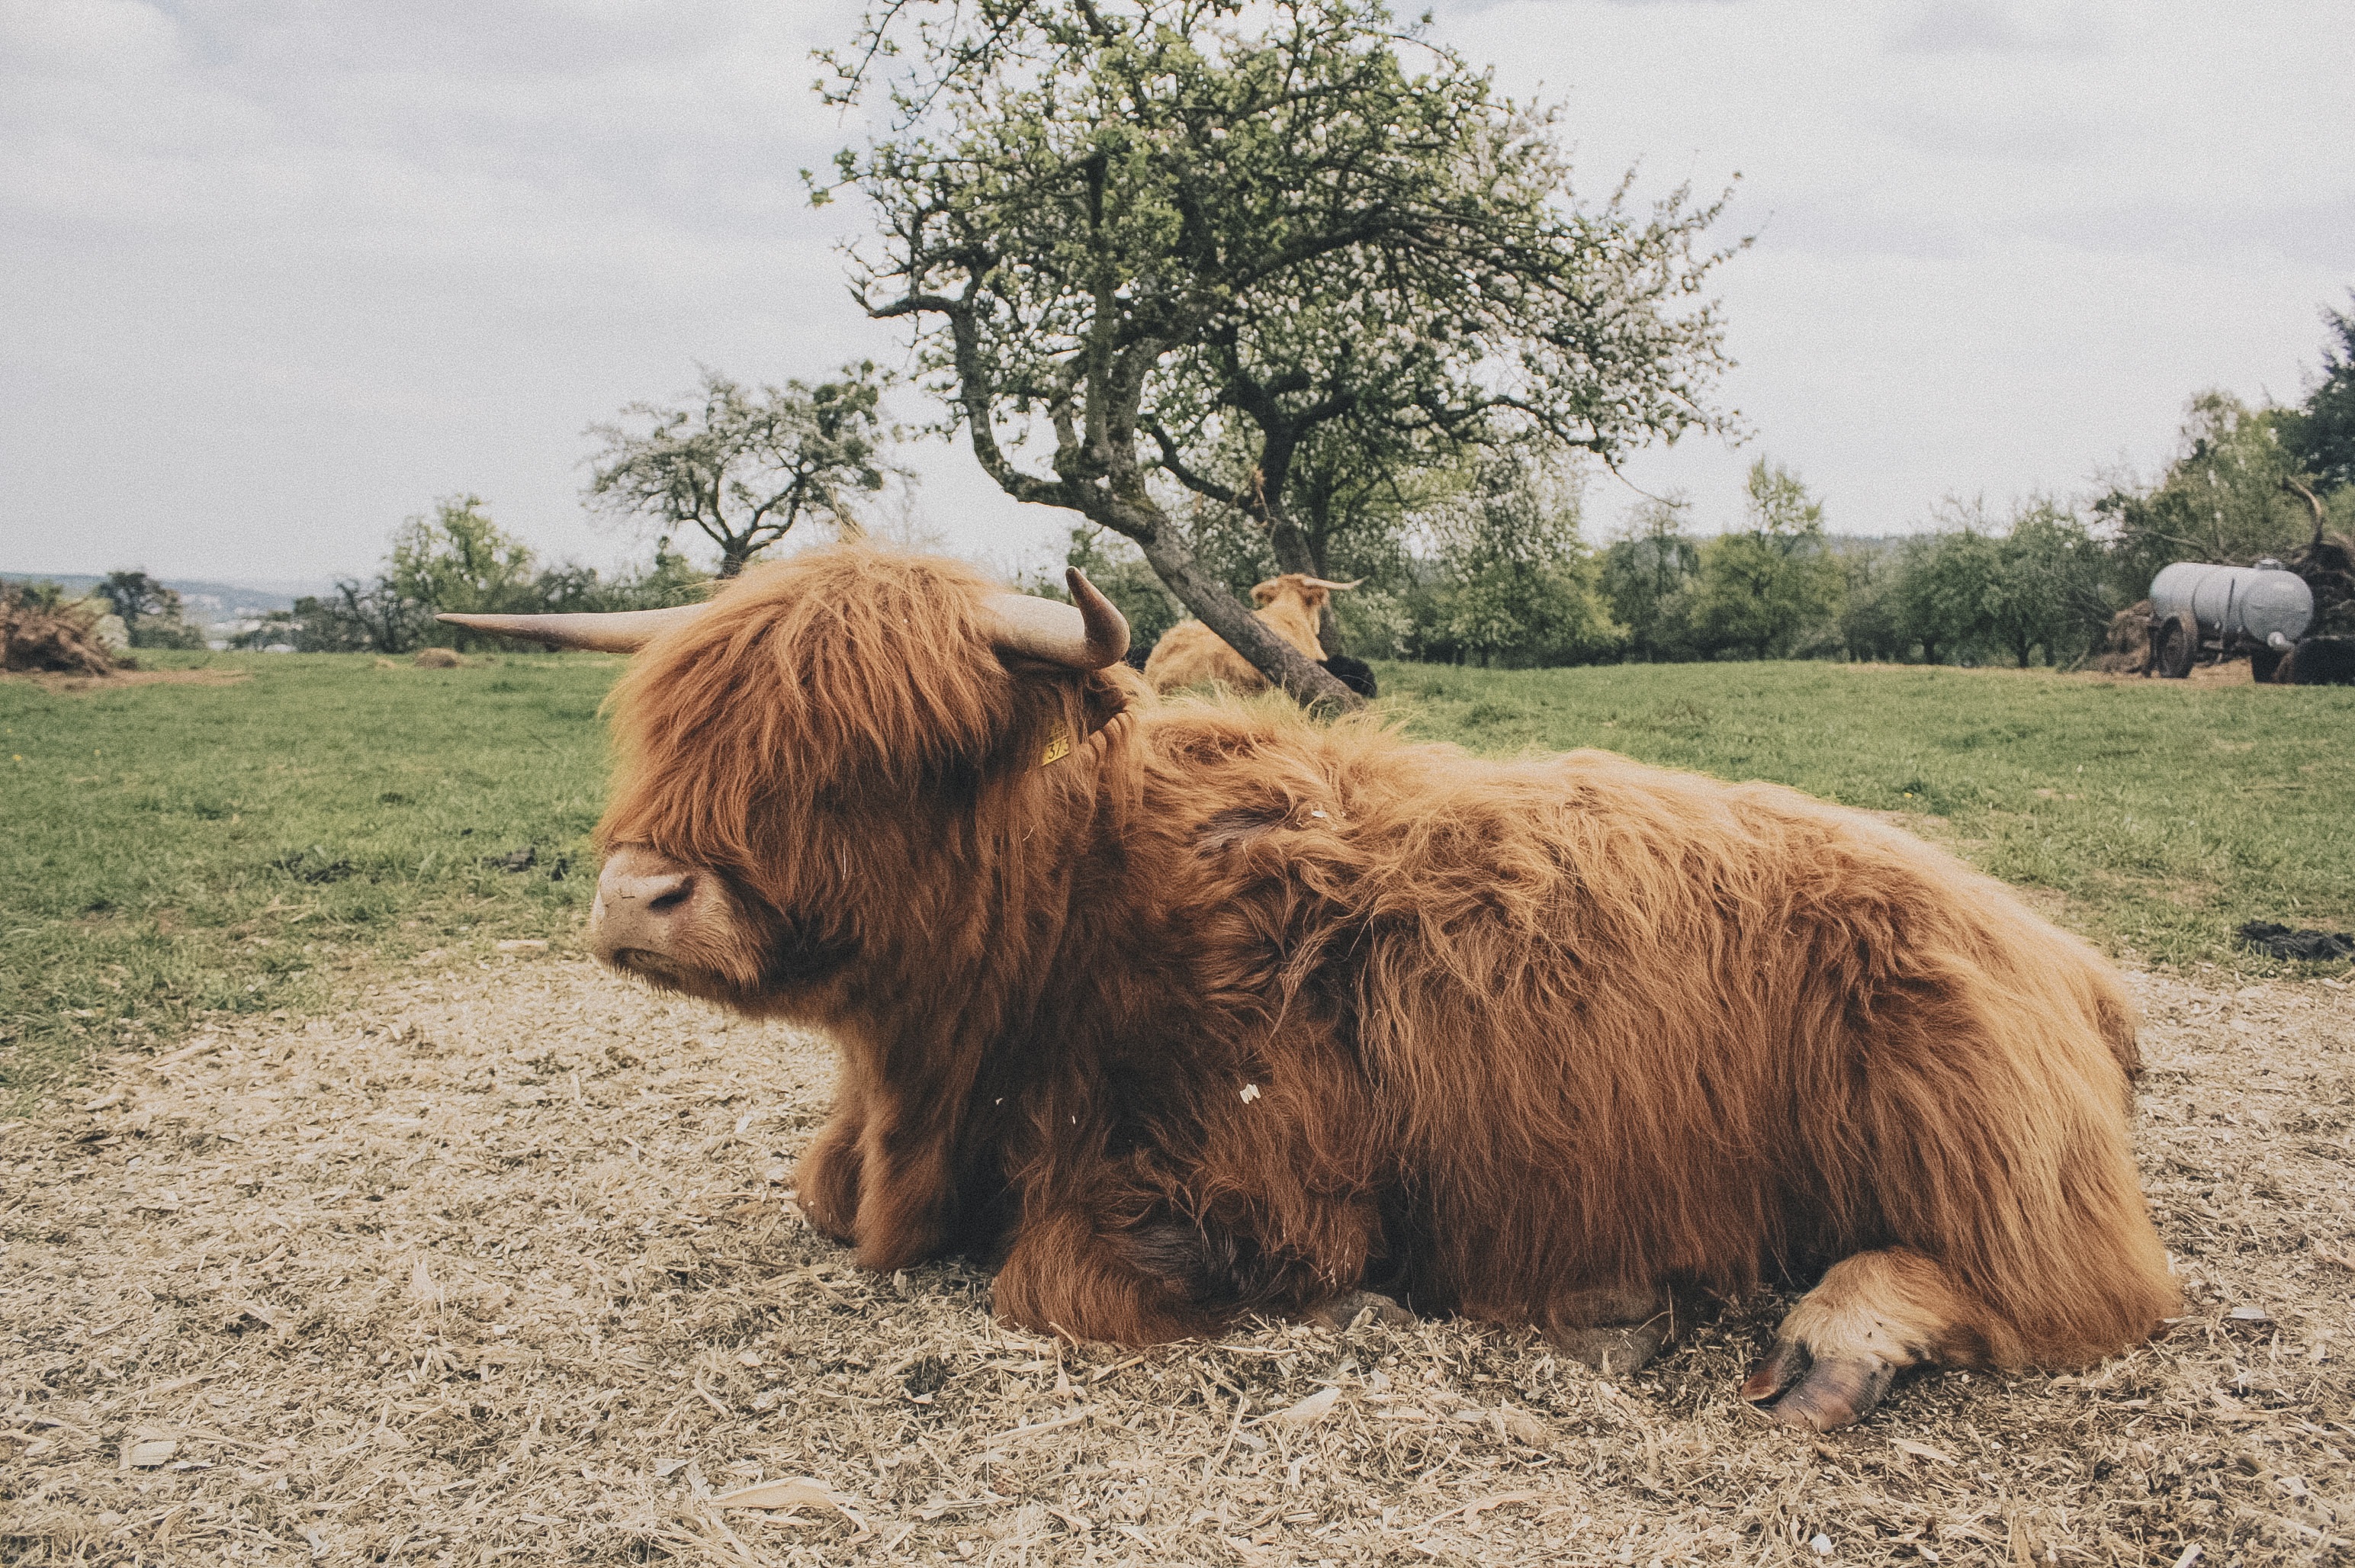
nature, farm, meadow, animal, looking, cow, pasture, natural, mammal, mane, agriculture, milk, beef, bull, vertebrate, yak, dairy, ox, cattle like mammal, cow goat family, muskox